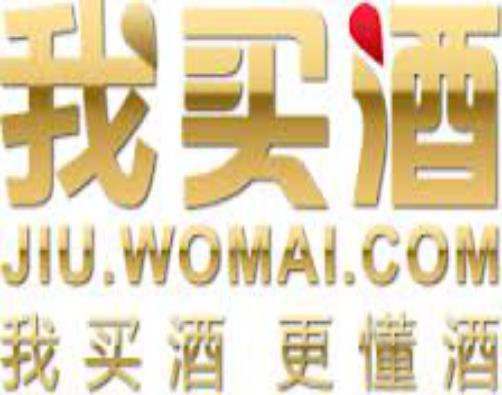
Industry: Others